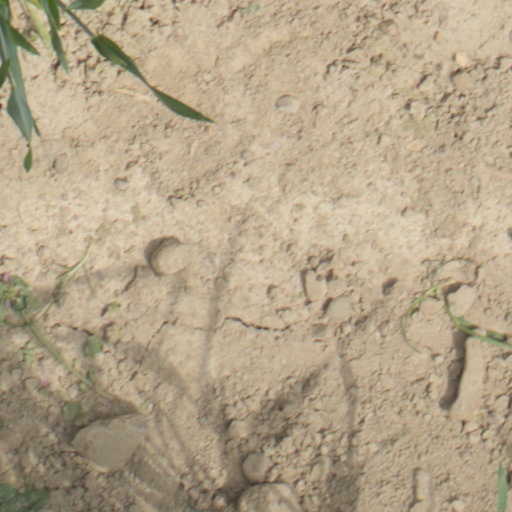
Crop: wheat